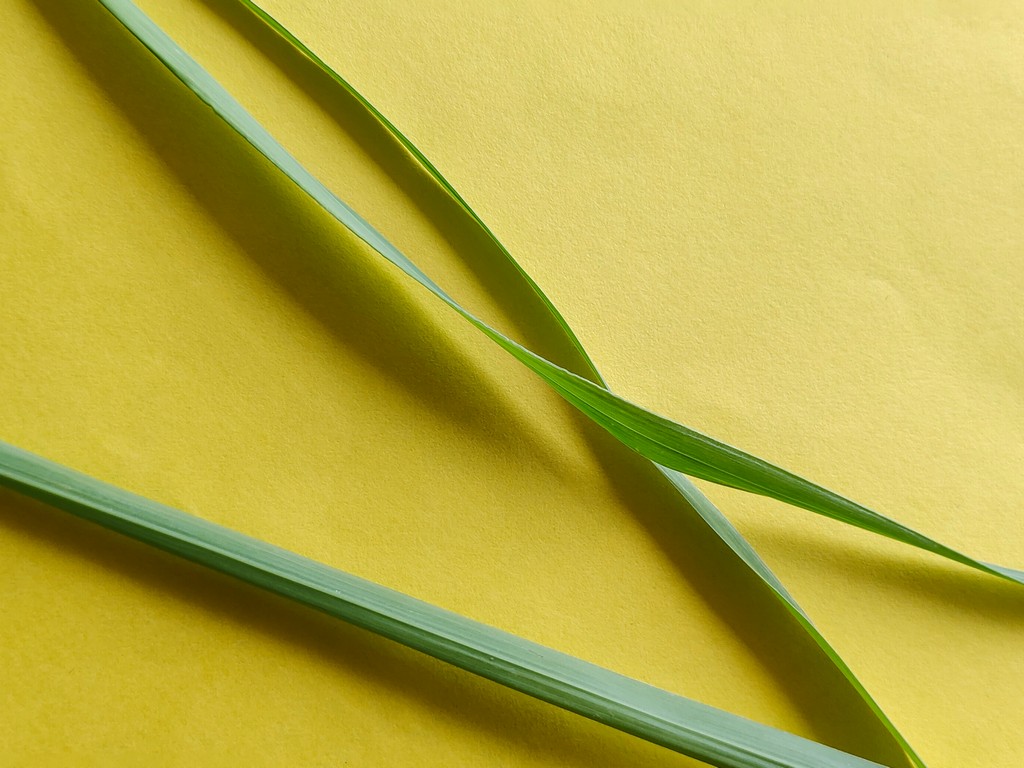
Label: Healthy